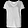
Label: T - shirt / top